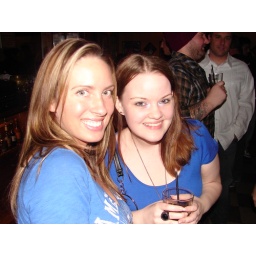
girls in blue